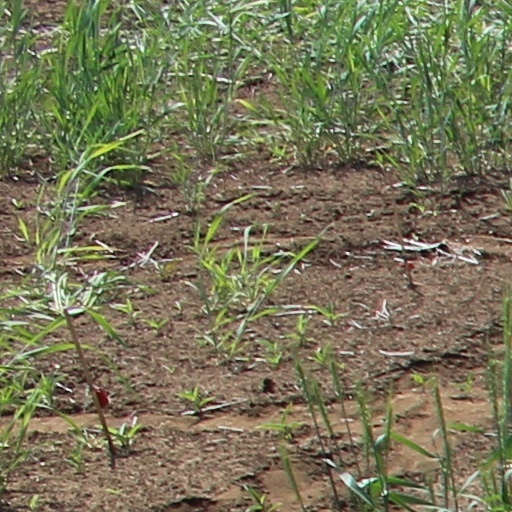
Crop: wheat